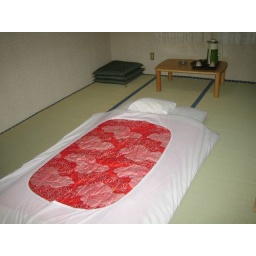
My room set for bed at Japanese guest house in Utoro